Jon Hamm

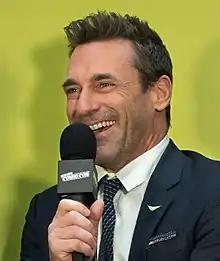
Hamm in 2019 promoting "Good Omens"

Hamm's next film role was in the 2008 science fiction movie "The Day the Earth Stood Still", a remake of the classic 1951 film of the same name. It received mixed reviews but was financially successful, earning $230 million worldwide. Hamm hosted "Saturday Night Live", season 34, episode 6, on October 25, 2008, and played various roles, including Don Draper in two sketches. He returned as host again on January 30 and October 30, 2010. Hamm hosted "SNL" for a fourth time on April 12, 2025. In the 15 years since his last hosting appearance, Hamm was featured in 14 episodes as a cameo.